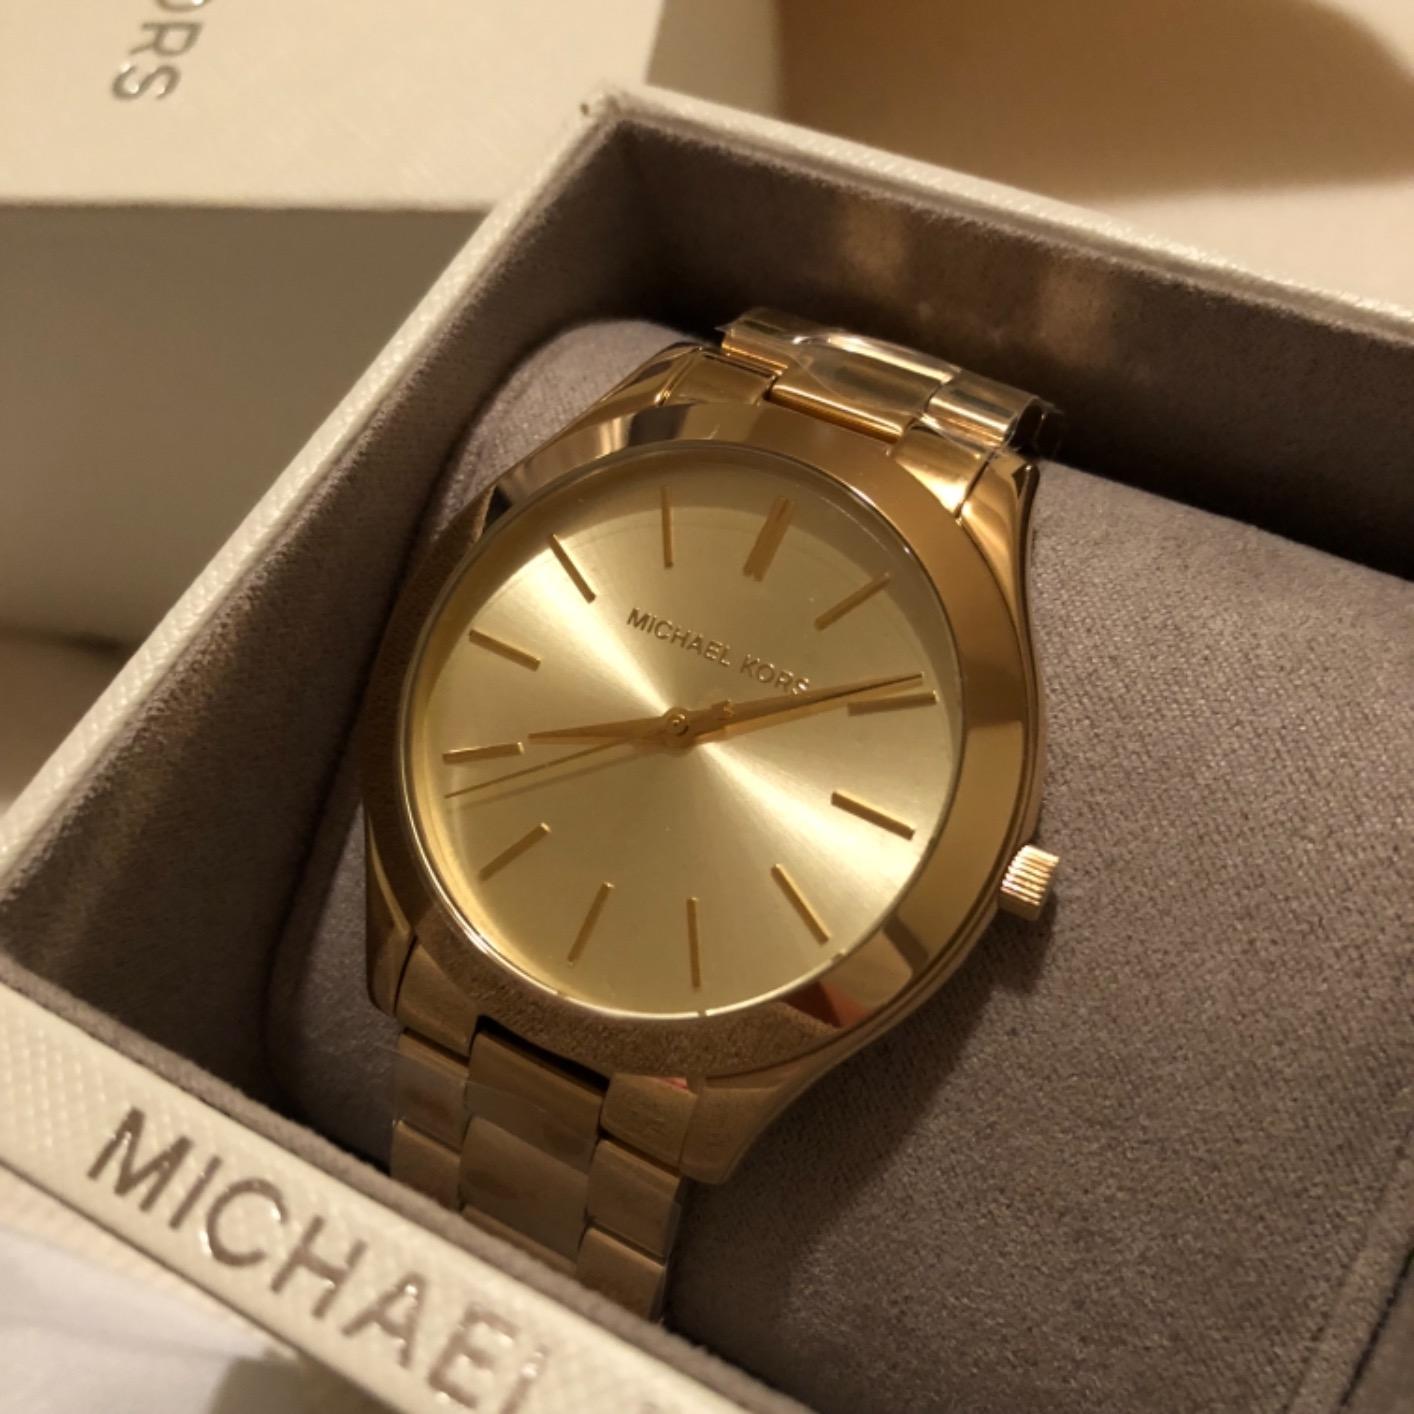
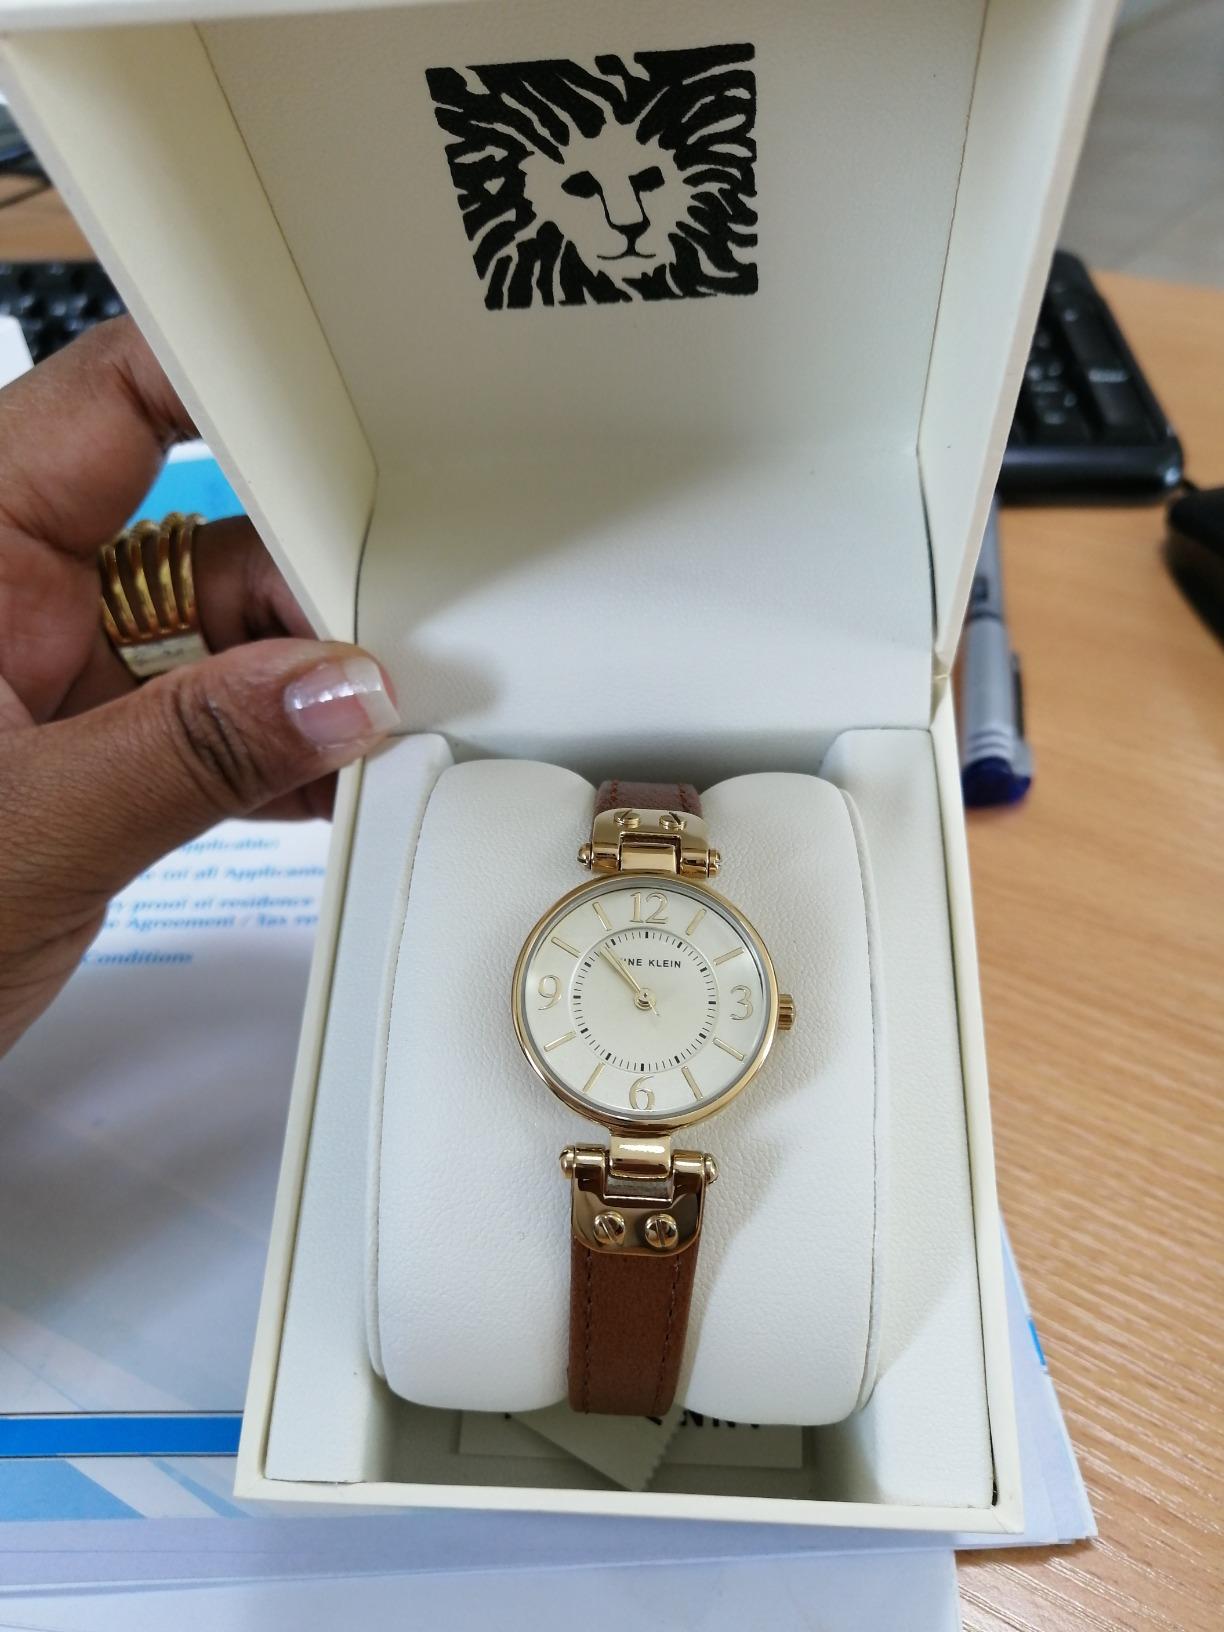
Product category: accessories_watch
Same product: no